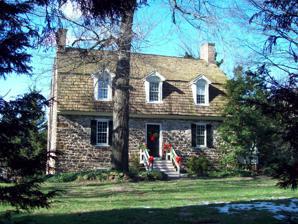
Building: Robinson House (Severna Park, Maryland)
Country: United States of America
Year built: 1740
Historic house in Maryland, United States United States historic place Robinson House U.S. National Register of Historic Places Robinson House, December 2009 Show map of Maryland Show map of the United States Nearest city 102 Evon Ct., Severna Park, Maryland Coordinates 39°5′22.55″N 76°32′55.53″W / 39.0895972°N 76.5487583°W / 39.0895972; -76.5487583 Area 1 acre (0.40 ha) Built 1740 ( 1740 ) Architectural style Colonial NRHP reference No. 09000782 Added to NRHP September 30, 2009 Robinson House is a historic home located at Severna Park in Anne Arundel County , Maryland , United States .  It was built about 1740 and is a 1 + 1 ⁄ 2 -story stone dwelling with a gambrel roof, 40 feet wide by 24 feet deep.  It is built of red sandstone , locally known as ironstone. It was listed on the National Register of Historic Places in 2009. References